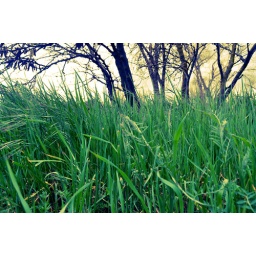
long grass by the American river